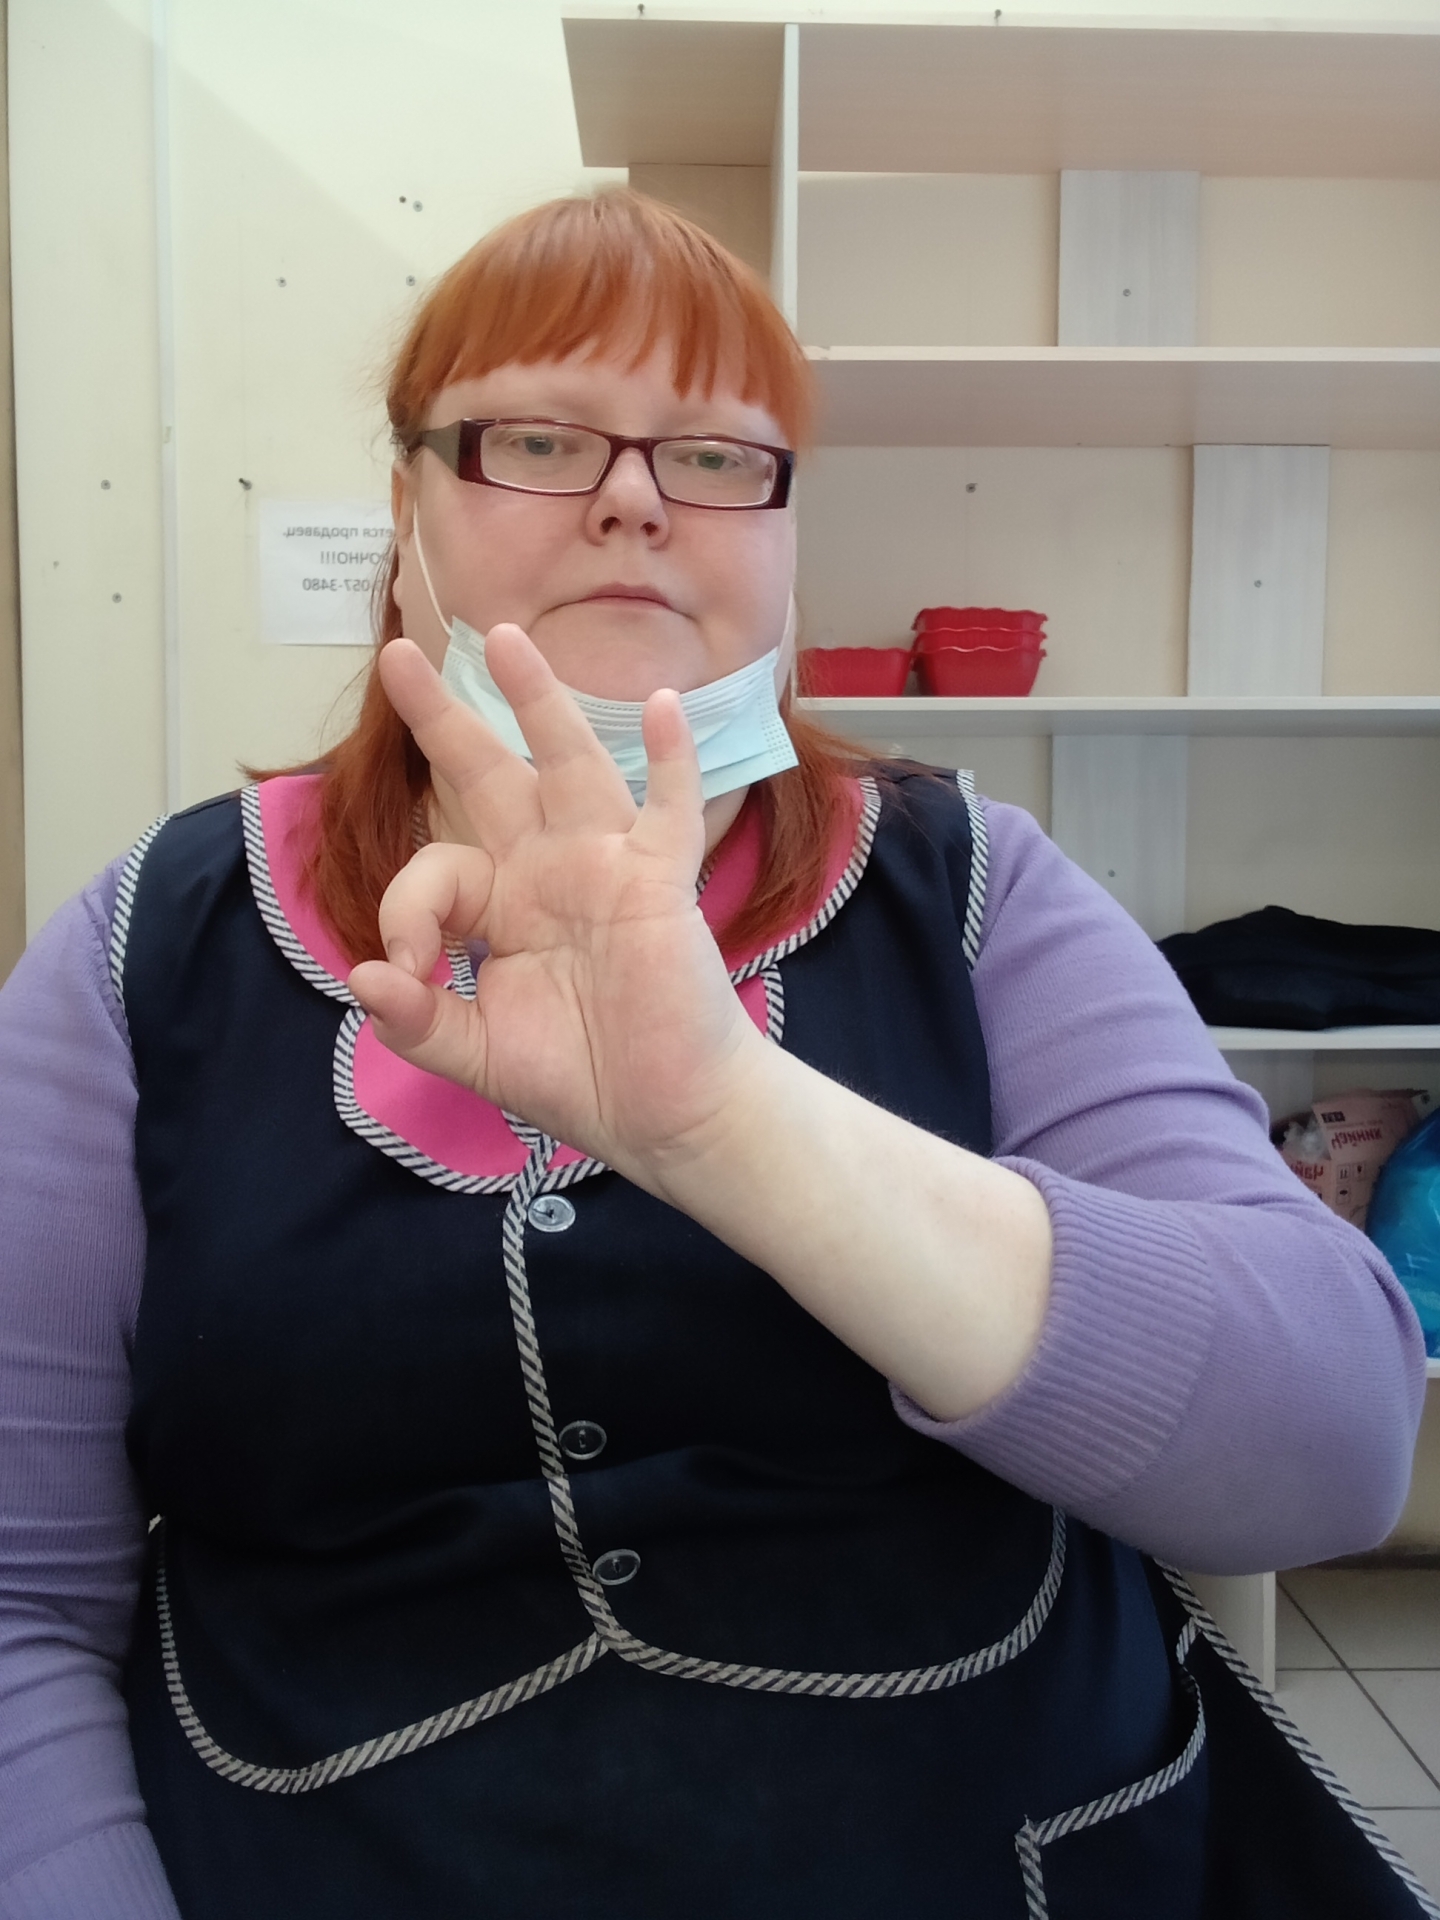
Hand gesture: ok